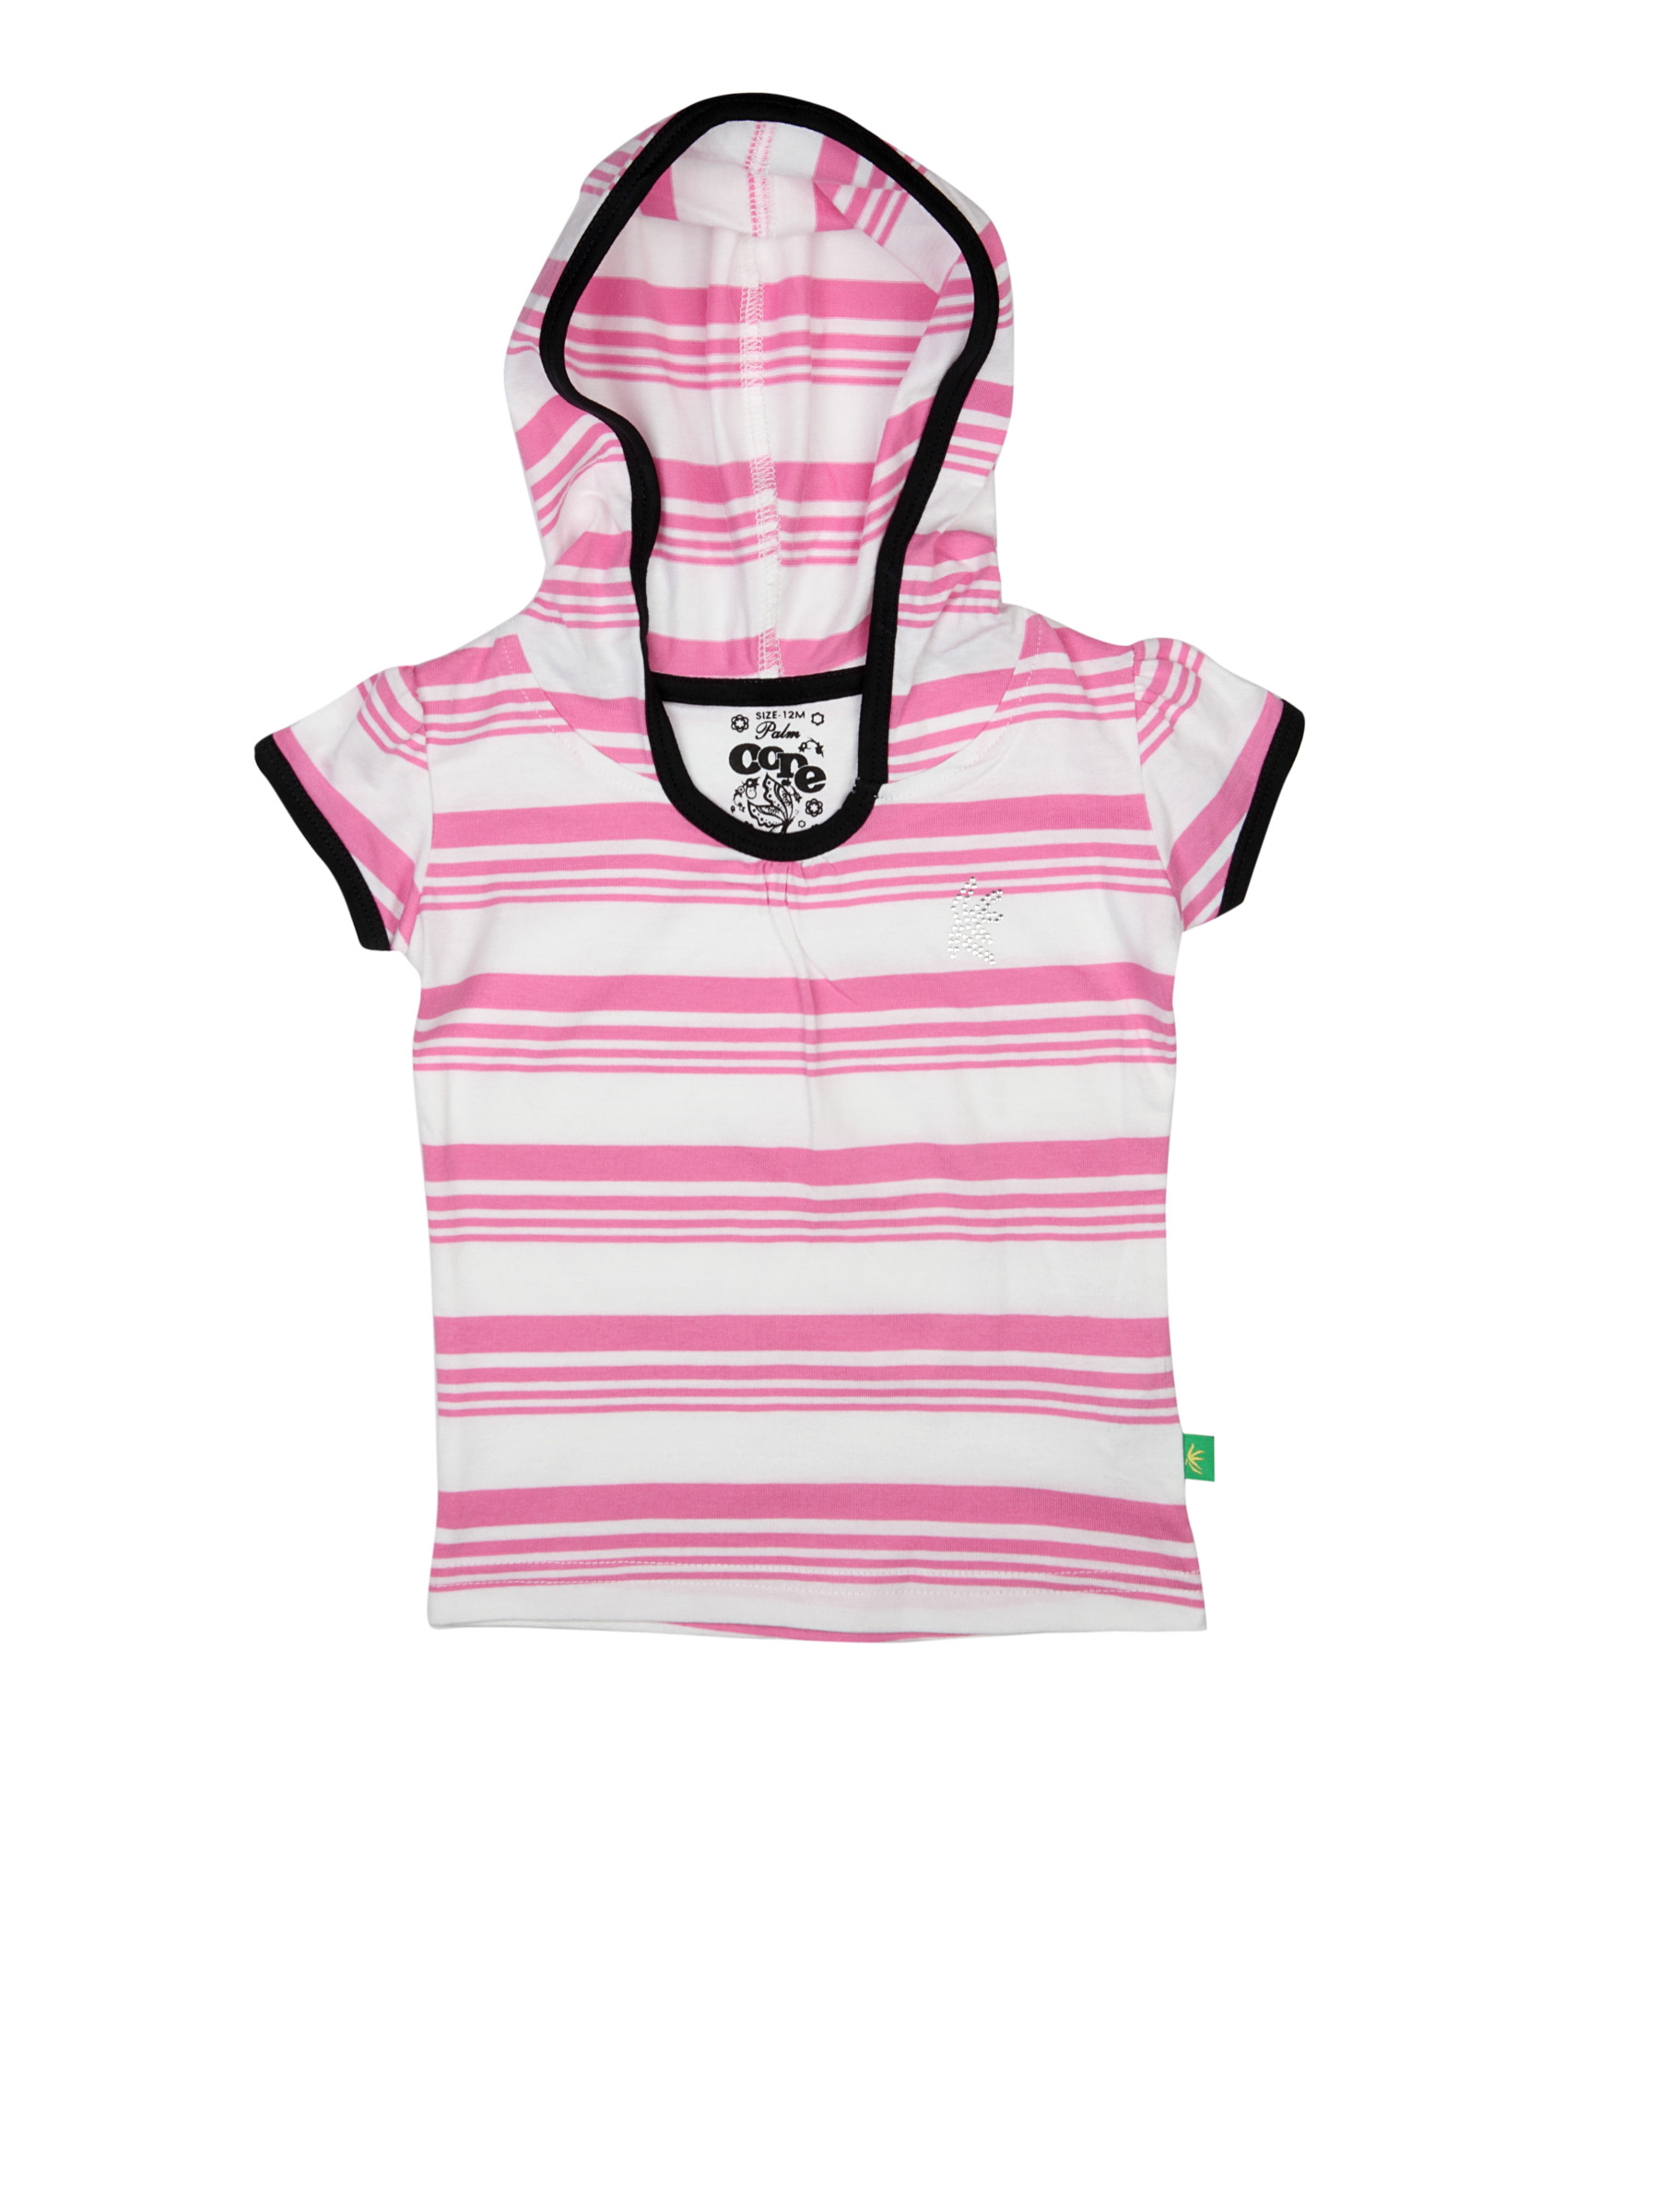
Gini and Jony Girls Striped Pink Top
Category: Apparel / Topwear / Tops
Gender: Girls
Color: Pink
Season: Summer 2012
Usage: Casual